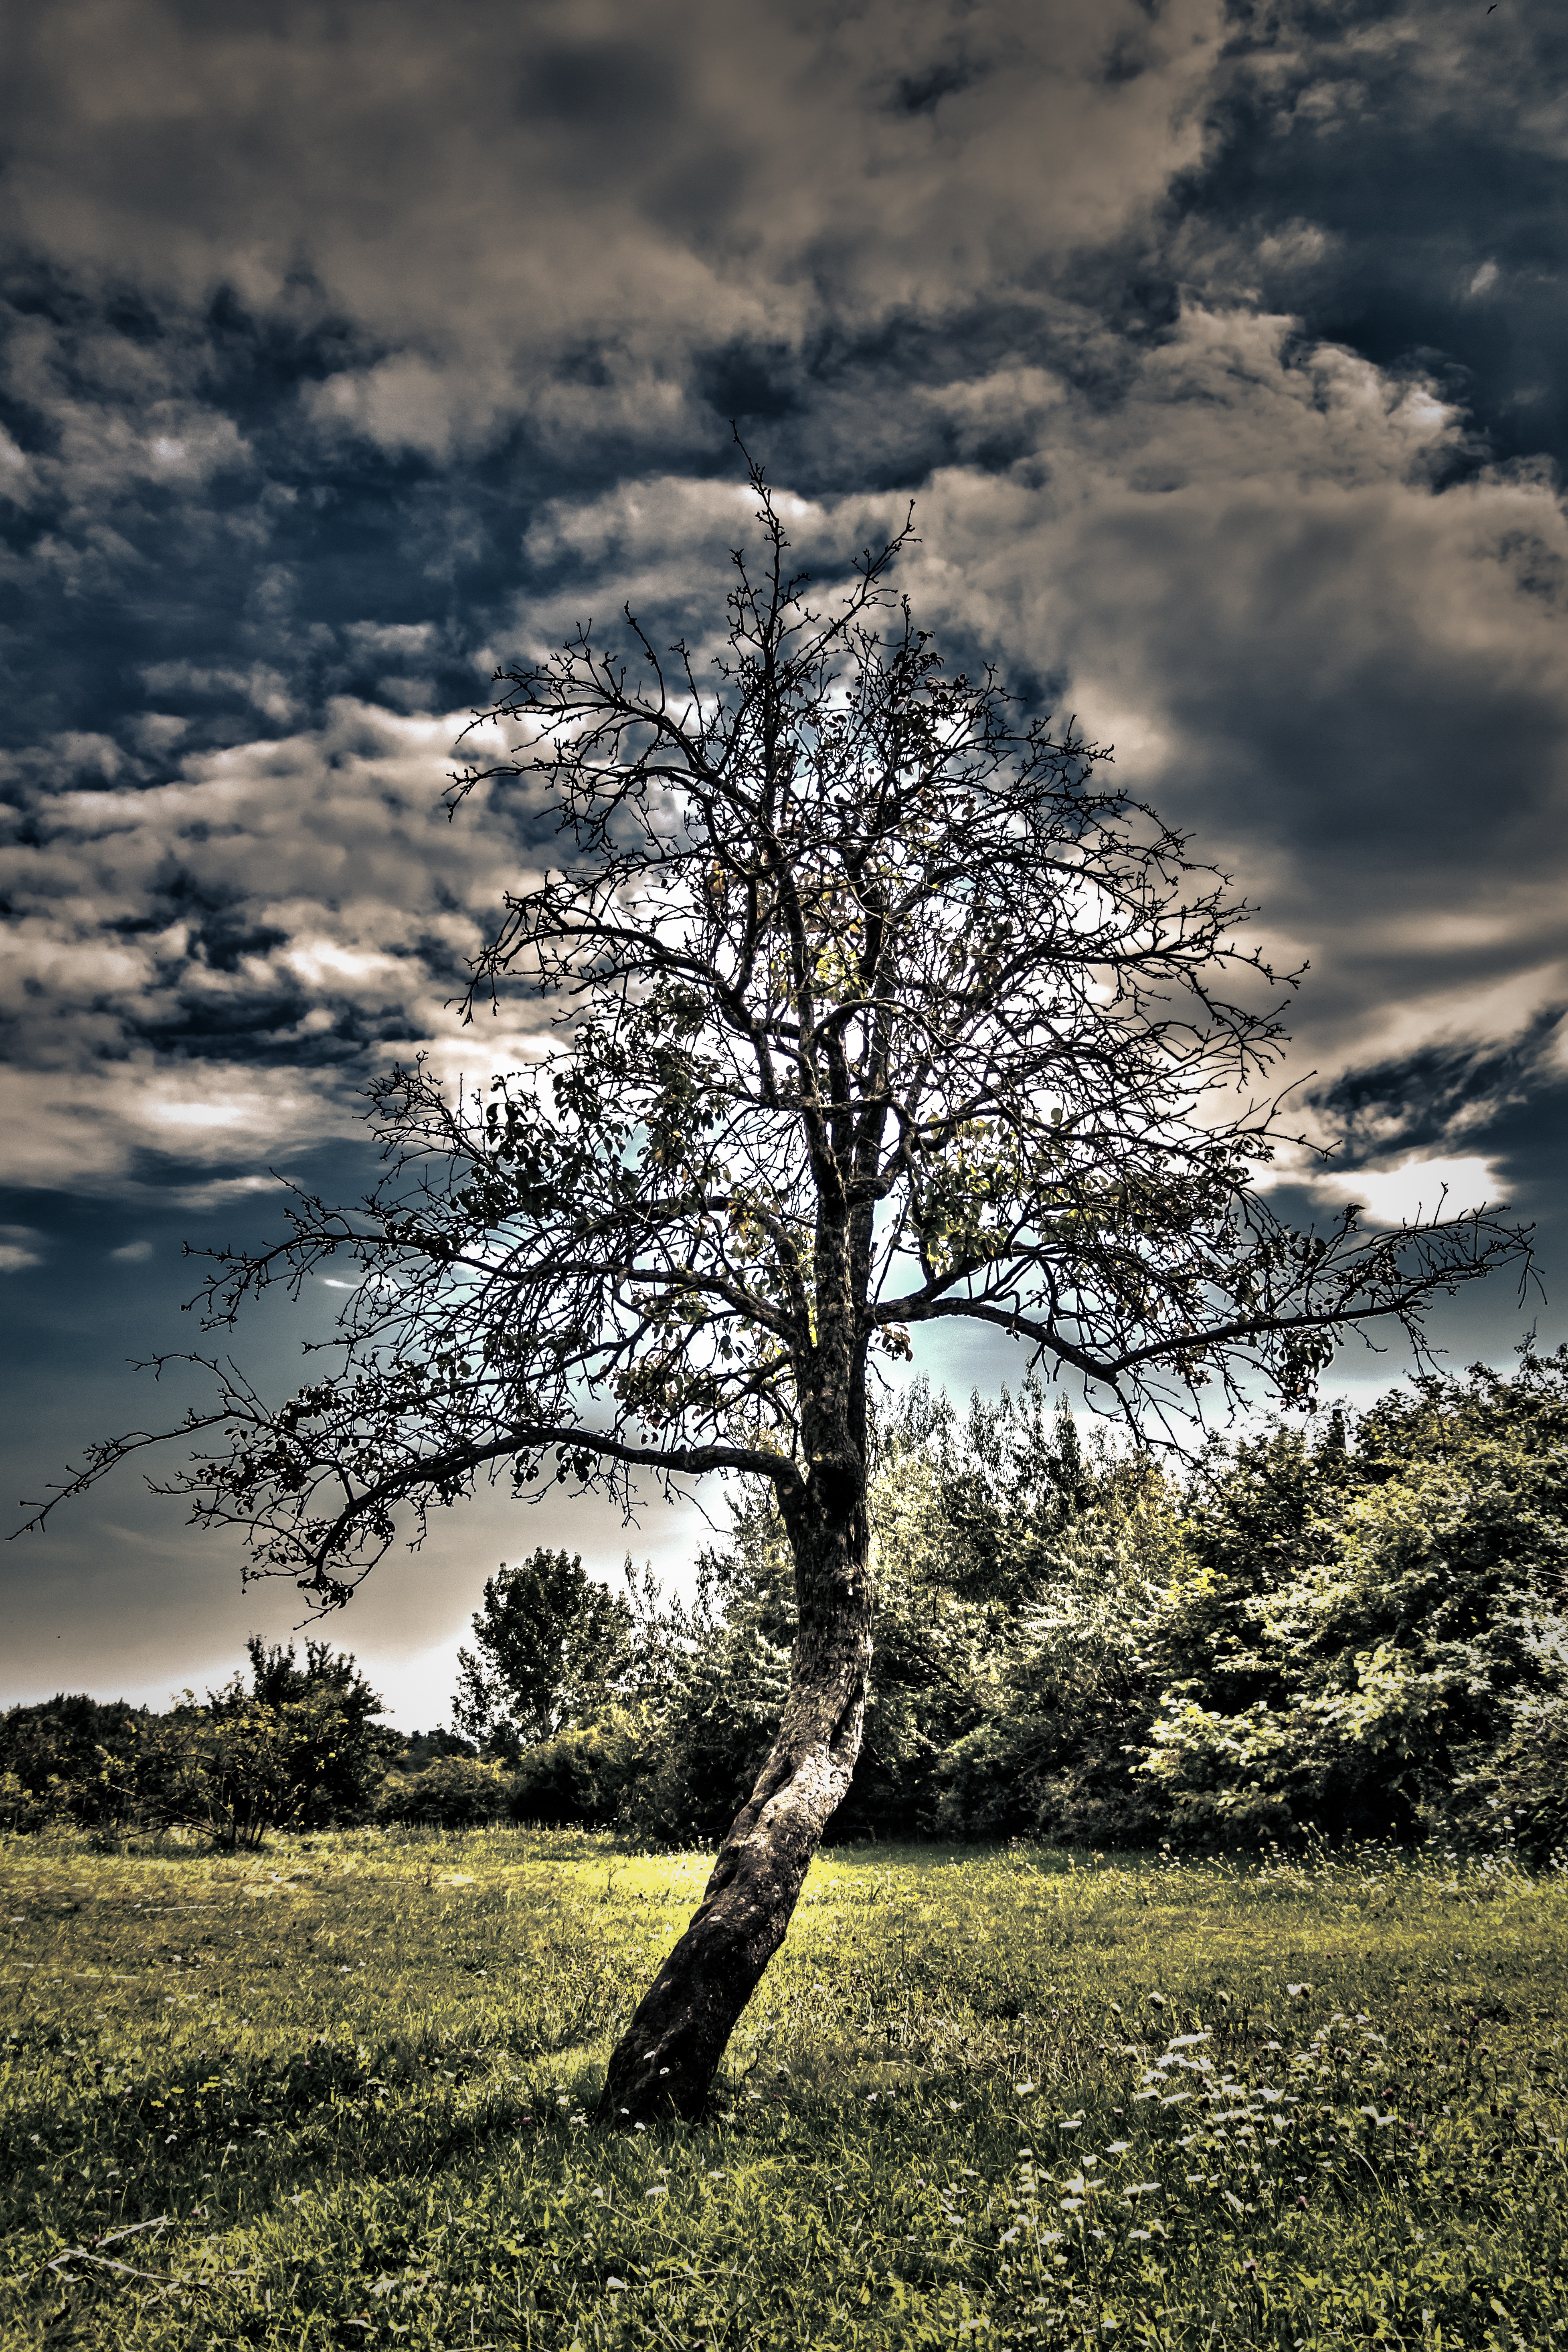
landscape, tree, nature, grass, branch, light, cloud, plant, sky, wood, sunset, field, prairie, sunlight, flower, contrast, hdr, clouds, vegetation, surreal, rural area, cloudy skies, woody plant